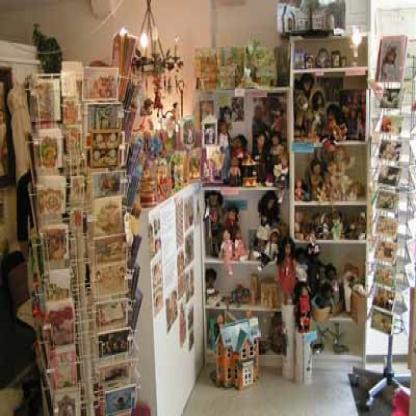
Scene: Indoor